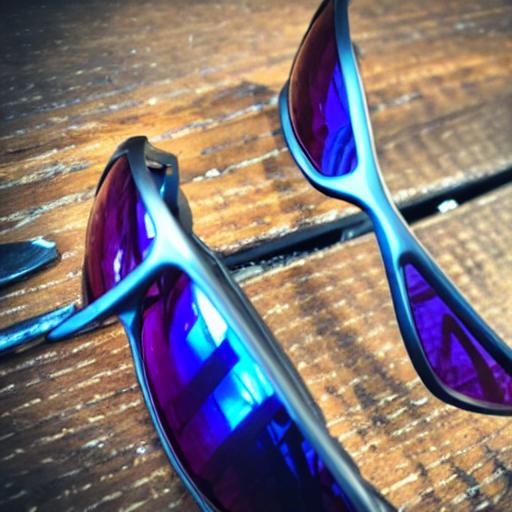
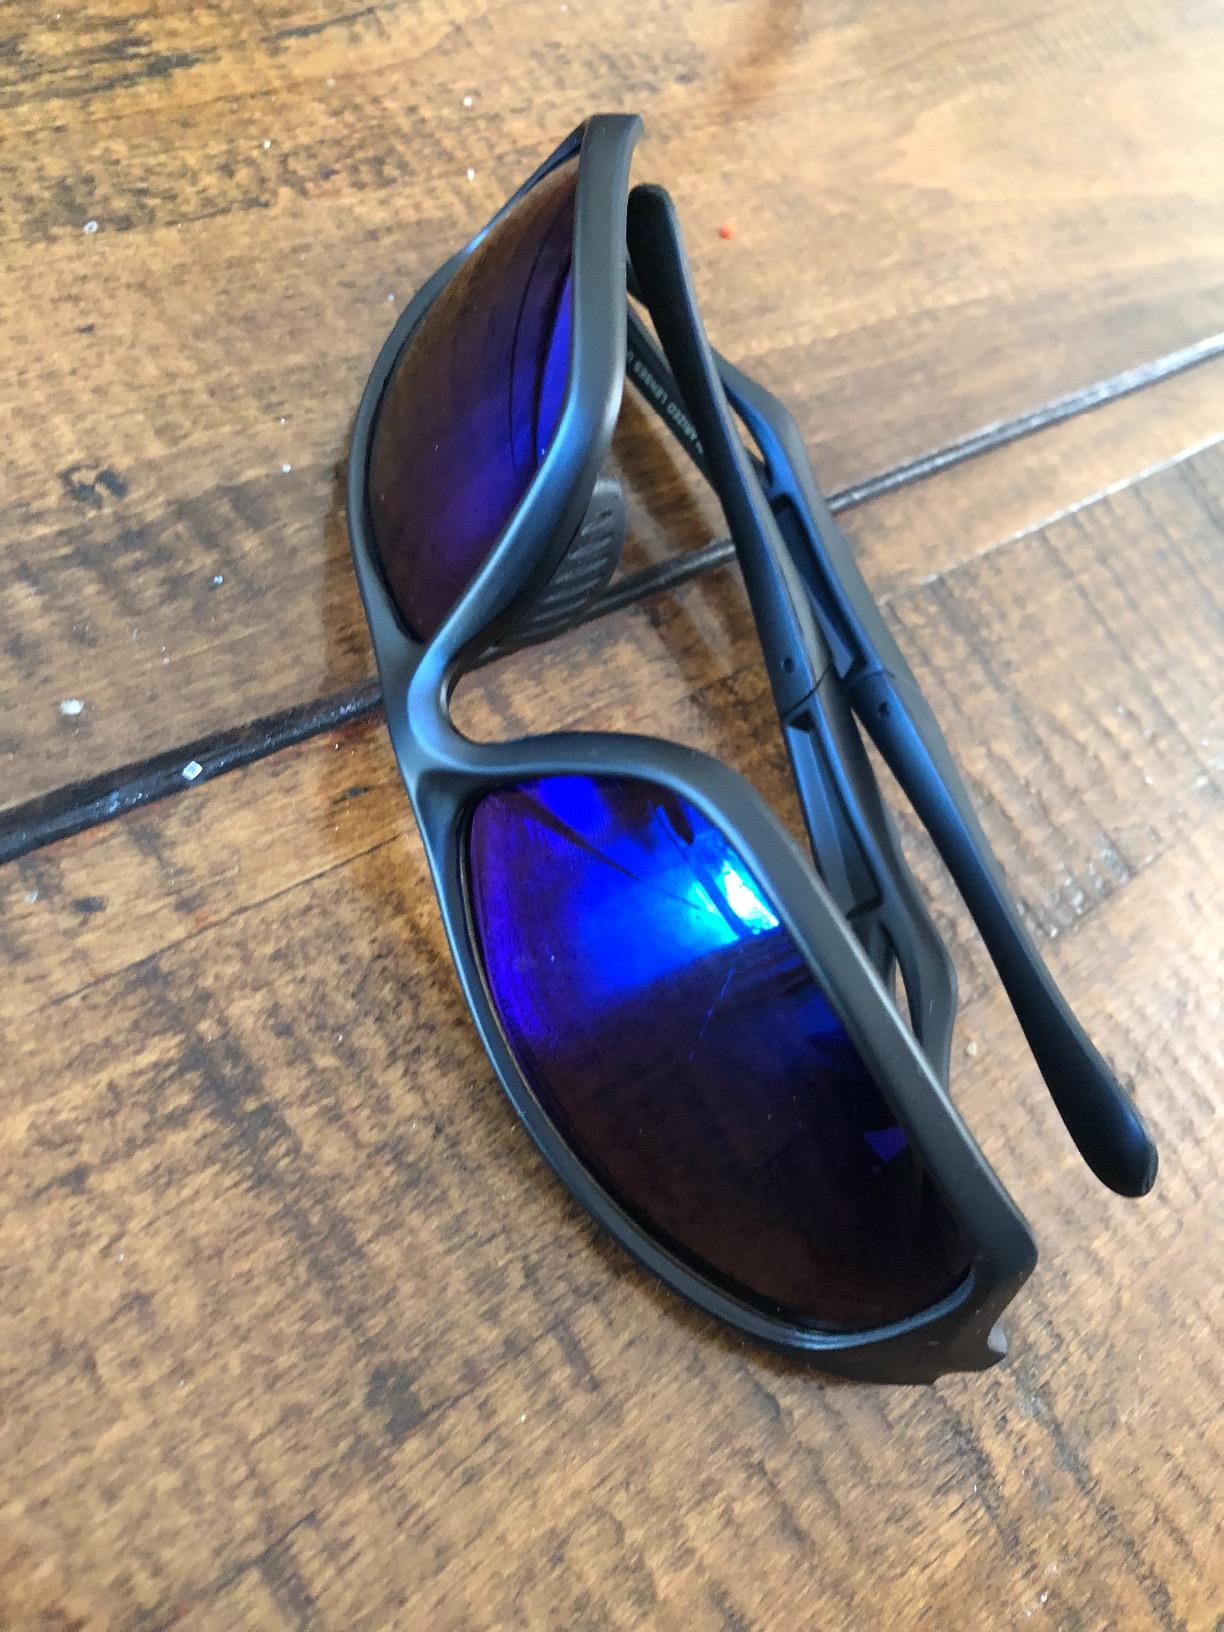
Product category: accessories_sunglasses
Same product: no